Central Intelligence Agency

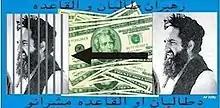
The CIA prepared a series of leaflets announcing bounties for those who turned in or denounced individuals suspected of association with the Taliban or Al-Qaeda.

In Afghanistan, the CIA funneled several billion dollars' worth of weapons, including FIM-92 Stinger surface-to-air missiles, to Pakistani Inter-Services Intelligence (ISI)—which funneled them to tens of thousands of Afghan mujahideen resistance fighters in order to fight the Soviets and the Armed Forces of the Democratic Republic of Afghanistan during the Soviet-Afghan War. In total, the CIA sent approximately 2,300 Stingers to Afghanistan, creating a substantial black market for the weapons throughout the Middle East, Central Asia, and even parts of Africa that persisted well into the 1990s. Perhaps 100 Stingers were acquired by Iran. The CIA later operated a program to recover the Stingers through cash buybacks.